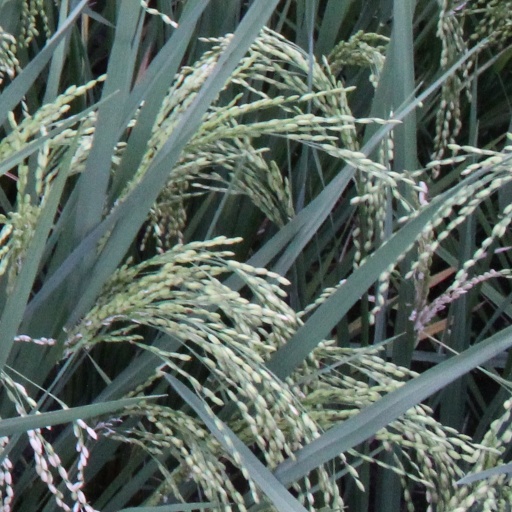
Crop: rice